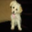
Label: dog